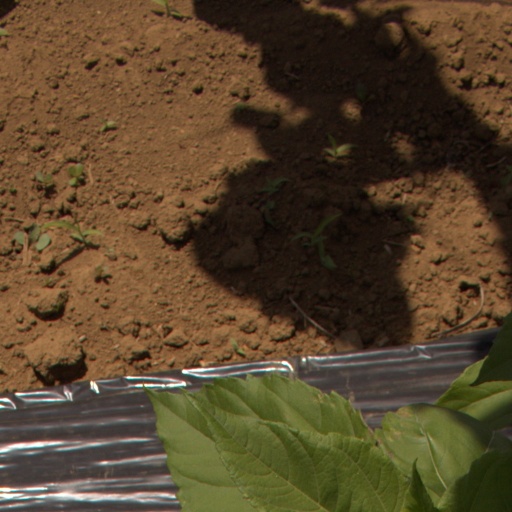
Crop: Jerusalem artichoke